Mostar Round-Trip

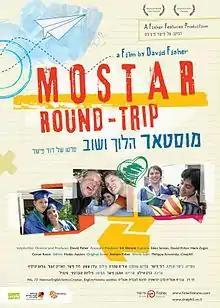
Official film poster

Mostar Round-Trip (Hebrew: מוסטאר הלוך ושוב) is a 2011 Israeli documentary film, a Fisher Features Ltd. release directed and produced by David Fisher. The film follows his son, Yuval and his classmates who are studying in an international high-school, United World College in Mostar, Bosnia and Herzegovina. The film exposes the recuperating city, which has been greatly damaged during the Bosnian War and is now geographically divided between the Bosniak and Croat populations.